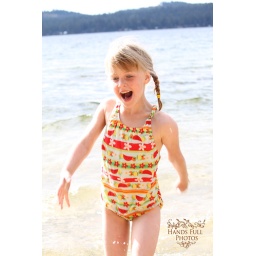
Girl in Pigtails swimming in lake